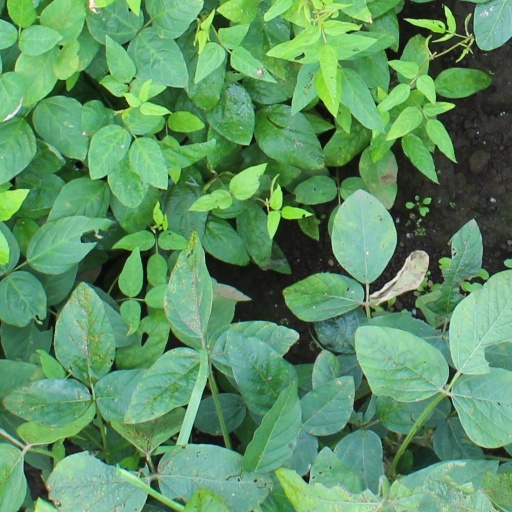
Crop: soybean